Garum

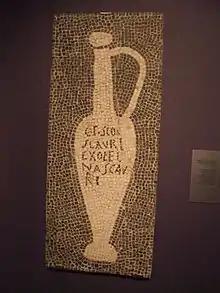
Mosaic depicting a "Flower of Garum" jug with a "titulus" reading "from the workshop of the garum importer Aulus Umbricius Scaurus"

When mixed with "oenogarum" (a popular wine-based Byzantine sauce), vinegar, black pepper, or oil, garum enhanced the flavor of a wide variety of dishes, including boiled veal and steamed mussels, even pear-and-honey soufflé. Diluted with water ("hydrogarum") it was distributed to Roman legions. Pliny (d. 79) remarked in his "Natural History" that it could be diluted to the colour of honey wine and drunk.